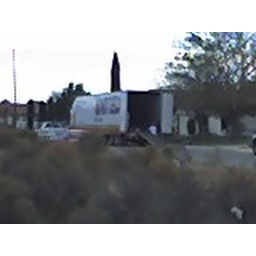
A picture of the moving truck in front of our house. Photo taken from the empty field in front of our house..